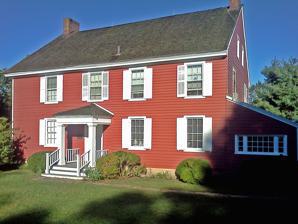
Building: Old Ryan Farm
Country: United States of America
Year built: 1750
United States historic place Old Ryan Farm U.S. National Register of Historic Places New Jersey Register of Historic Places Benjamin Temple House in 2012 Show map of Mercer County, New Jersey Show map of New Jersey Show map of the United States Location 27 Federal City Road, Ewing Township, New Jersey Coordinates 40°16′46″N 74°46′15″W / 40.27944°N 74.77083°W / 40.27944; -74.77083 ( Old Ryan Farm ) Area 6 acres (2.4 ha) Built c. 1750 NRHP reference No. 71000507 NJRHP No. 1646 Significant dates Added to NRHP September 10, 1971 Designated NJRHP May 6, 1971 The Old Ryan Farm , also known as the Benjamin Temple House and the Temple–Ryan Farmhouse , is a historic house built c. 1750 and located at 27 Federal City Road in the Ewingville section of Ewing Township in Mercer County, New Jersey , United States. It was added to the National Register of Historic Places on September 10, 1971, for its significance in agriculture and architecture. The house was moved from its original location on Pennington Road ( New Jersey Route 31 ) in May 1973. The Benjamin Temple House is now operated as a historic house museum by the Ewing Township Historic Preservation Society. History and description The frame house was built c. 1750 by local farmer Benjamin Temple. He was a brother-in-law of John Hart , a signer of the Declaration of Independence . The house was expanded c. 1840 to two and one-half stories. The Temple family lived here until 1903, when Cornelia Temple died and the house was sold to Patrick Ryan. The Ryan family operated a dairy on the farm for fifty years. See also National Register of Historic Places listings in Mercer County, New Jersey List of the oldest buildings in New Jersey List of museums in New Jersey References